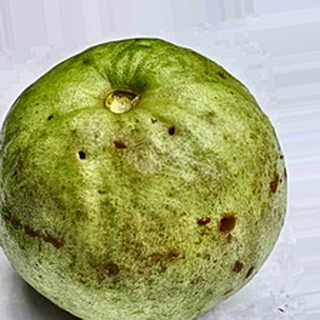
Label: guava_fruit_fly